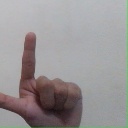
अक्षर: ल